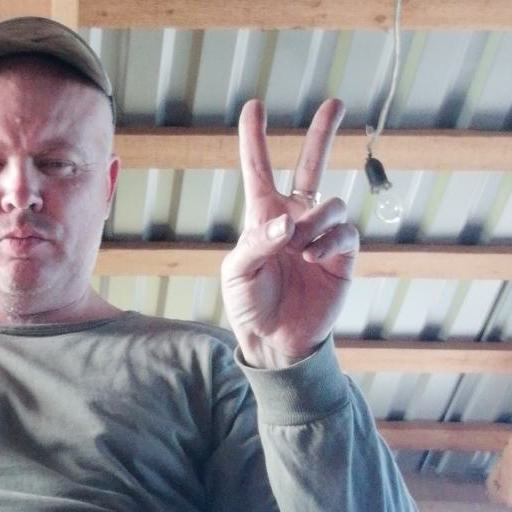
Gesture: peace